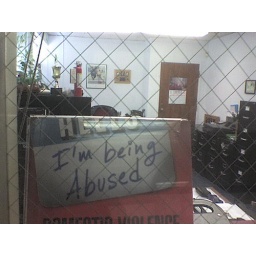
sign in dispatch window at Brown University's Department of Public Safety